Donald S. Taylor

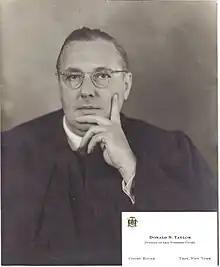

Donald S. Taylor (June 17, 1898 – June 23, 1970) served as a judge of the New York Supreme Court and Appellate Division for 20 years, and came from a family with a long history of public service to New York State.